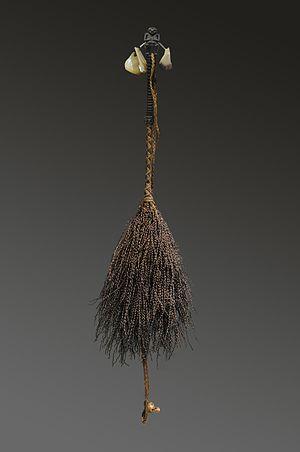
Chasse-mouches provenant des îles Australes (Polynésie) daté de la fin du XVIII - début XIXème siècle. Fonds ethnographique du Muséum de Lille
Un chasse-mouche est un ustensile destiné à chasser les mouches ou d'autres insectes cherchant à se poser sur le corps ou des aliments. Il est par exemple formé de long crins de cheval emboutis sur un manche de bois.